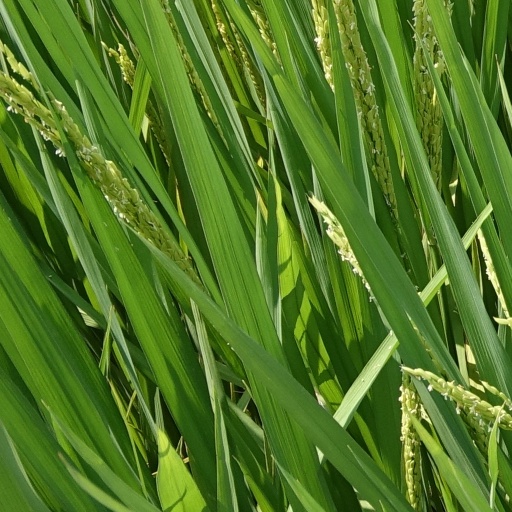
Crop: rice